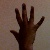
The image shows a hand gesture representing the number 5 in Indian Sign Language.